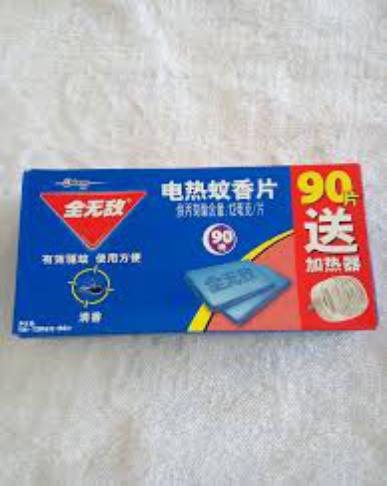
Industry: Necessities